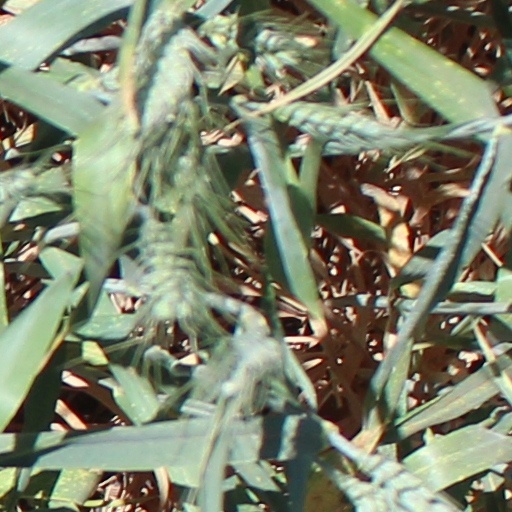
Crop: wheat